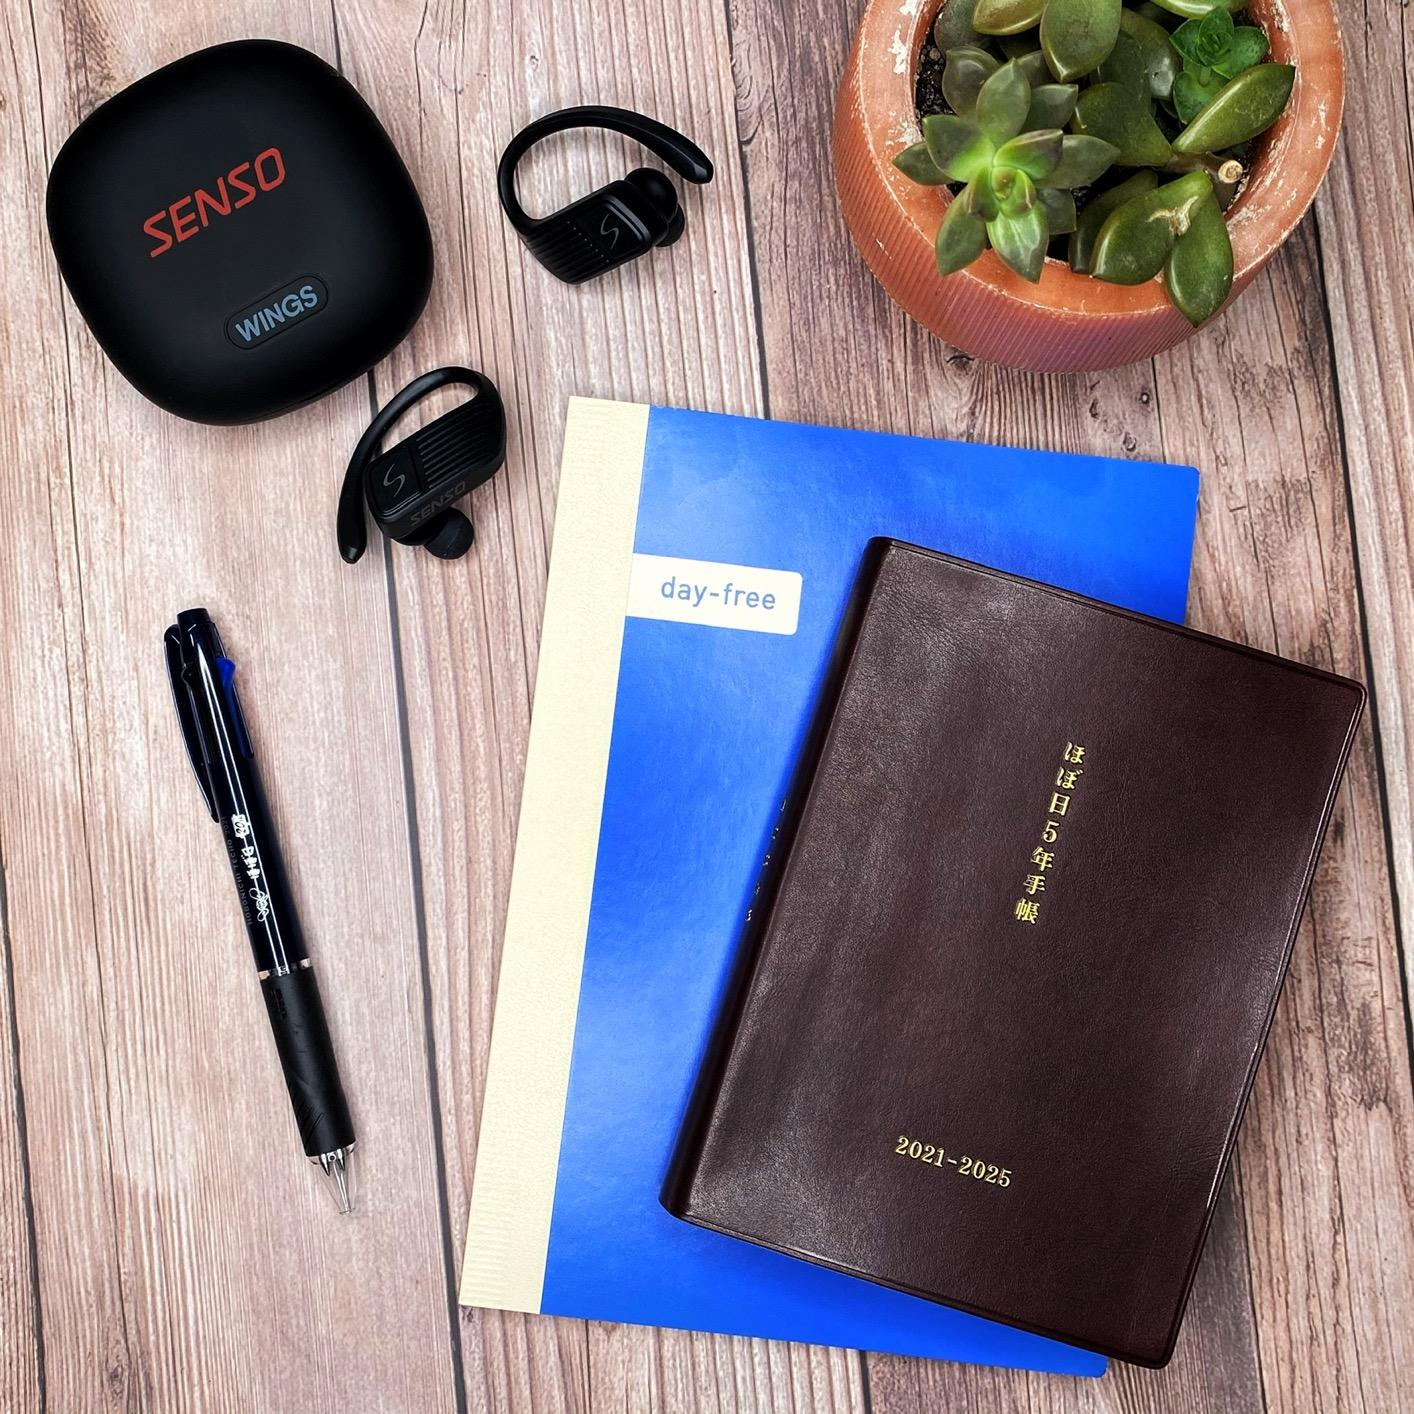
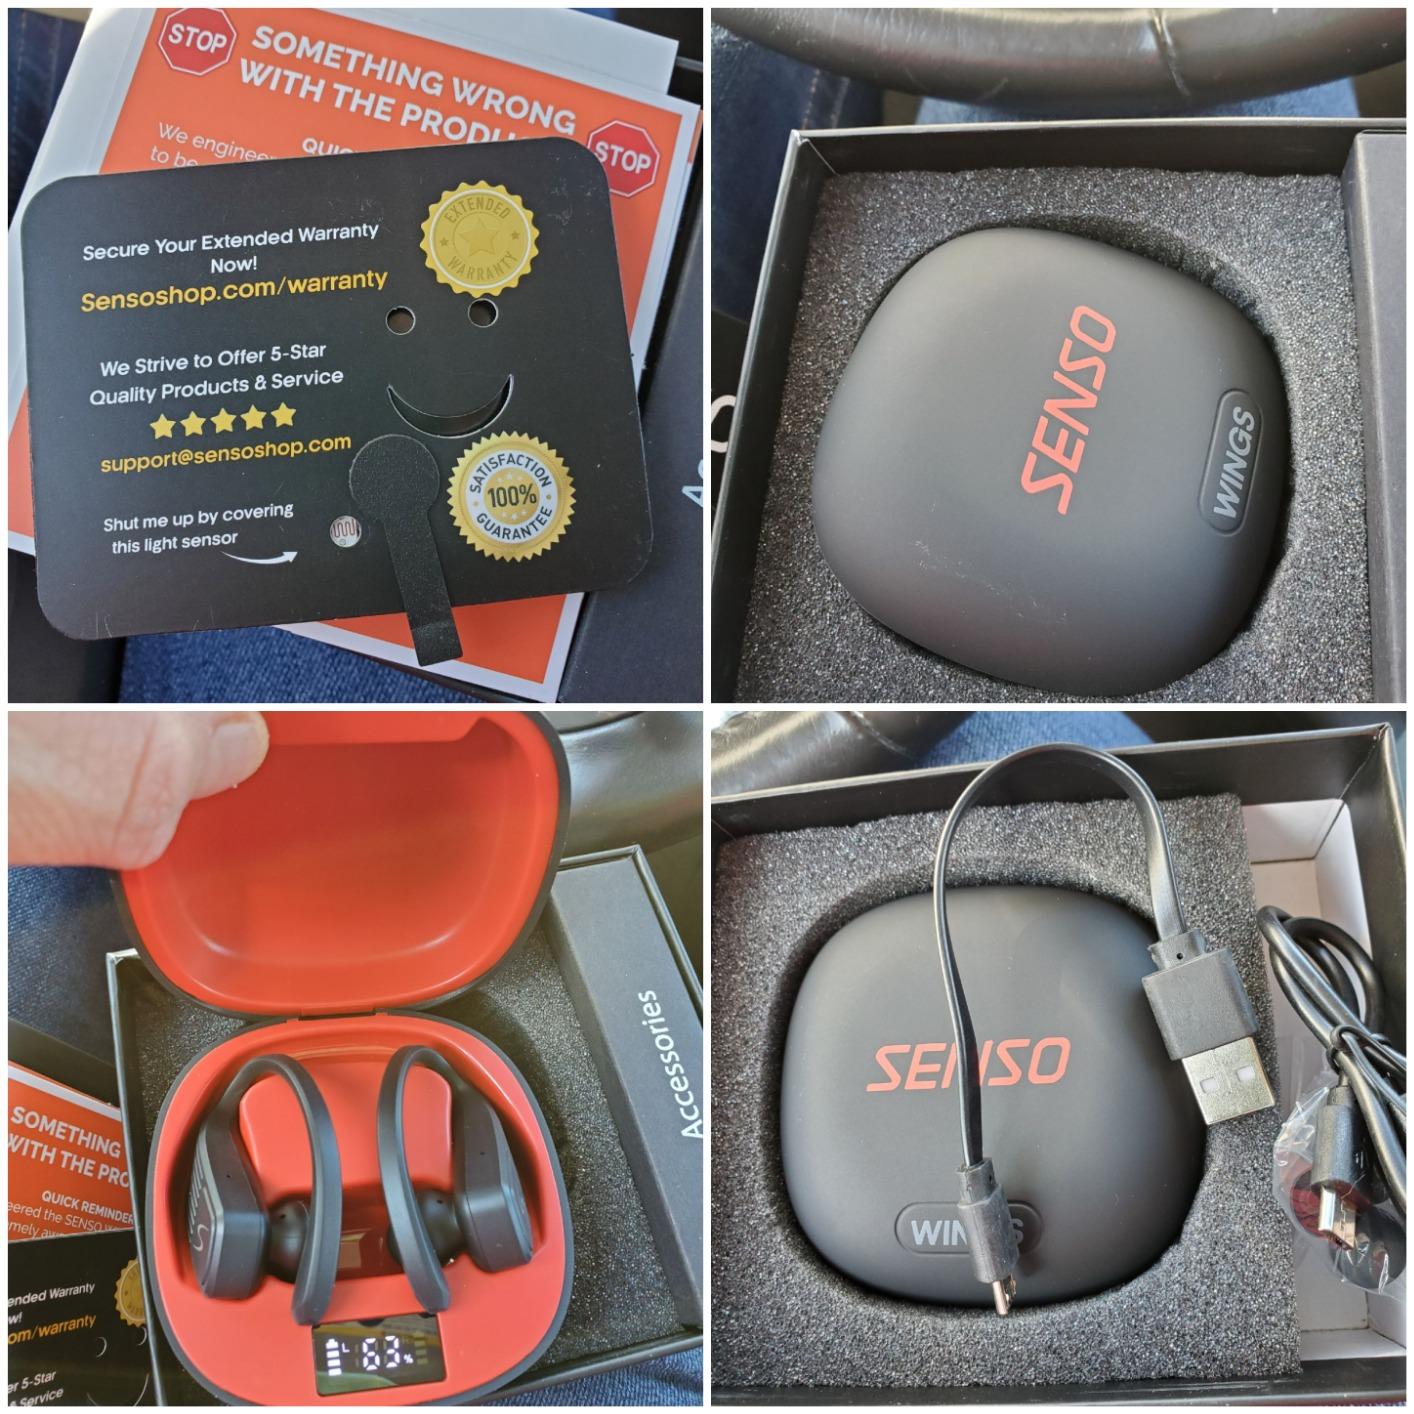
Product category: earbuds
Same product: yes